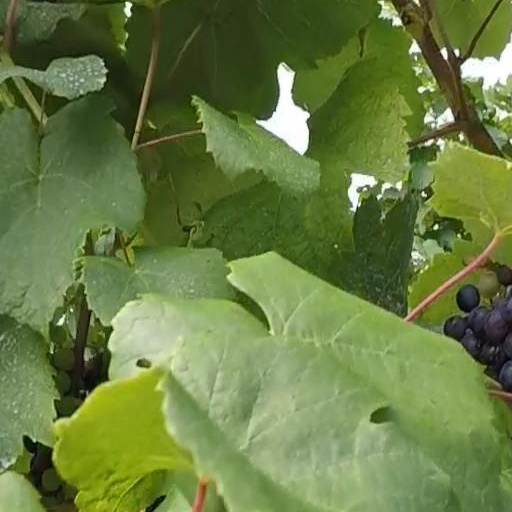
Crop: grape